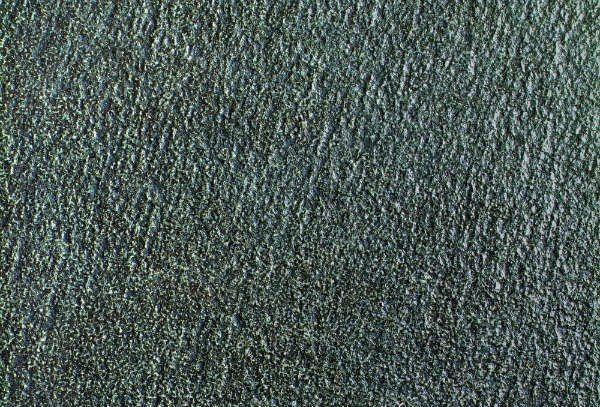
Texture: porous